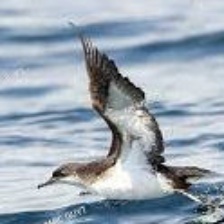
Species: BLACK VENTED SHEARWATER
Scientific name: PUFFINUS OPISTHOMELA